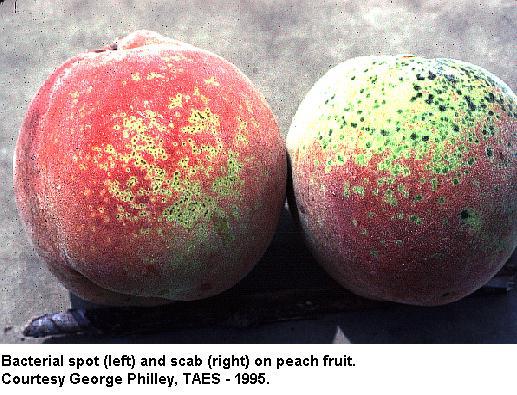
Plant: Peach
Disease: peach scab